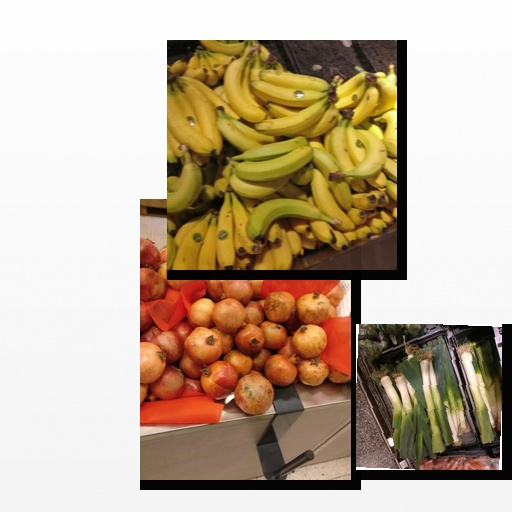
Food items: leek, pomegranate, banana